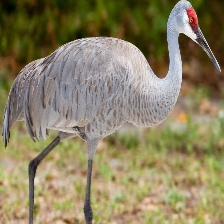
Species: SANDHILL CRANE
Scientific name: GRUS CANADENSIS
ImageNet parent category: crane